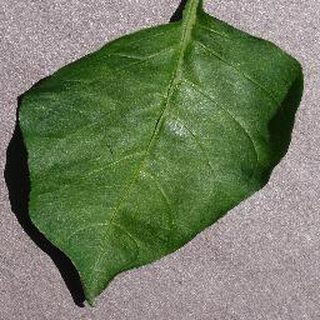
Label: healthy_bell_pepper